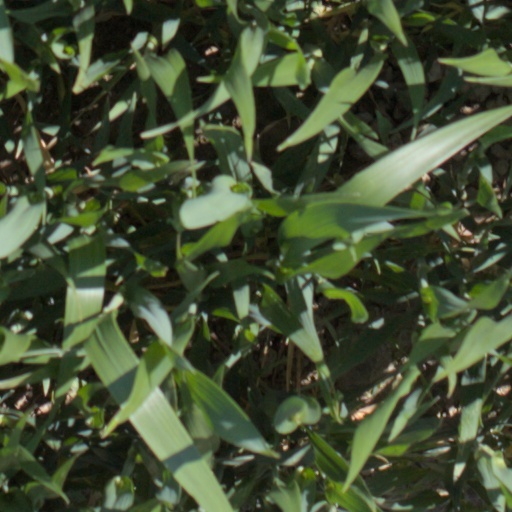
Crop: wheat